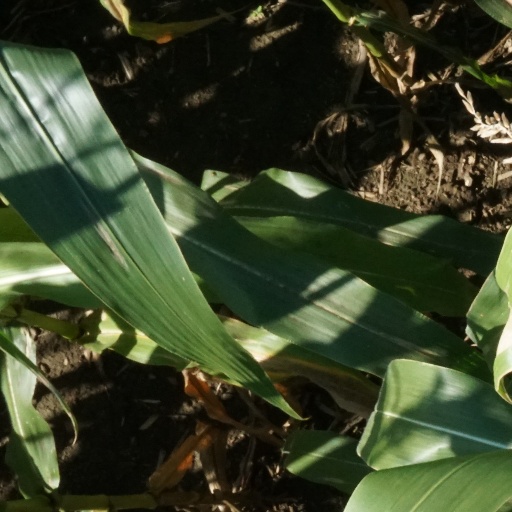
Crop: maize; corn